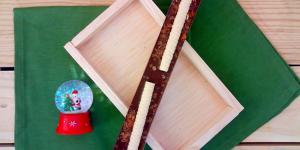
turron de chocolate y cafe paso a paso